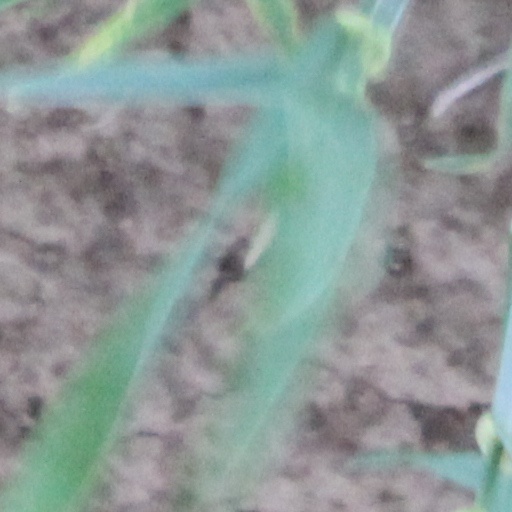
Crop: wheat